International Workingmen's Association

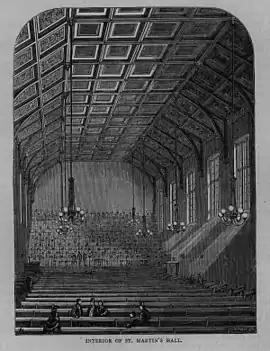

On 28 September an international crowd of workers gathered to welcome the French delegates in St Martin's Hall in London. Among the many European radicals were English Owenites, followers of Pierre-Joseph Proudhon and Louis Auguste Blanqui, Irish and Polish nationalists, Italian republicans and German socialists. One of the German socialists, a 46-year-old émigré journalist named Karl Marx, would play a decisive role in the organisation but did not speak at the meeting. The positivist historian Edward Spencer Beesly, a professor at London University, was the chair.